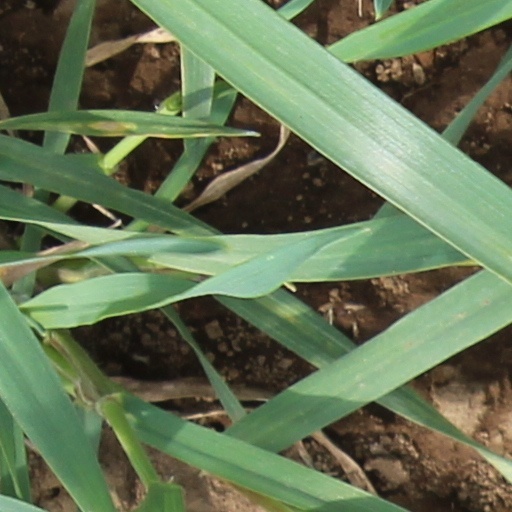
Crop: wheat